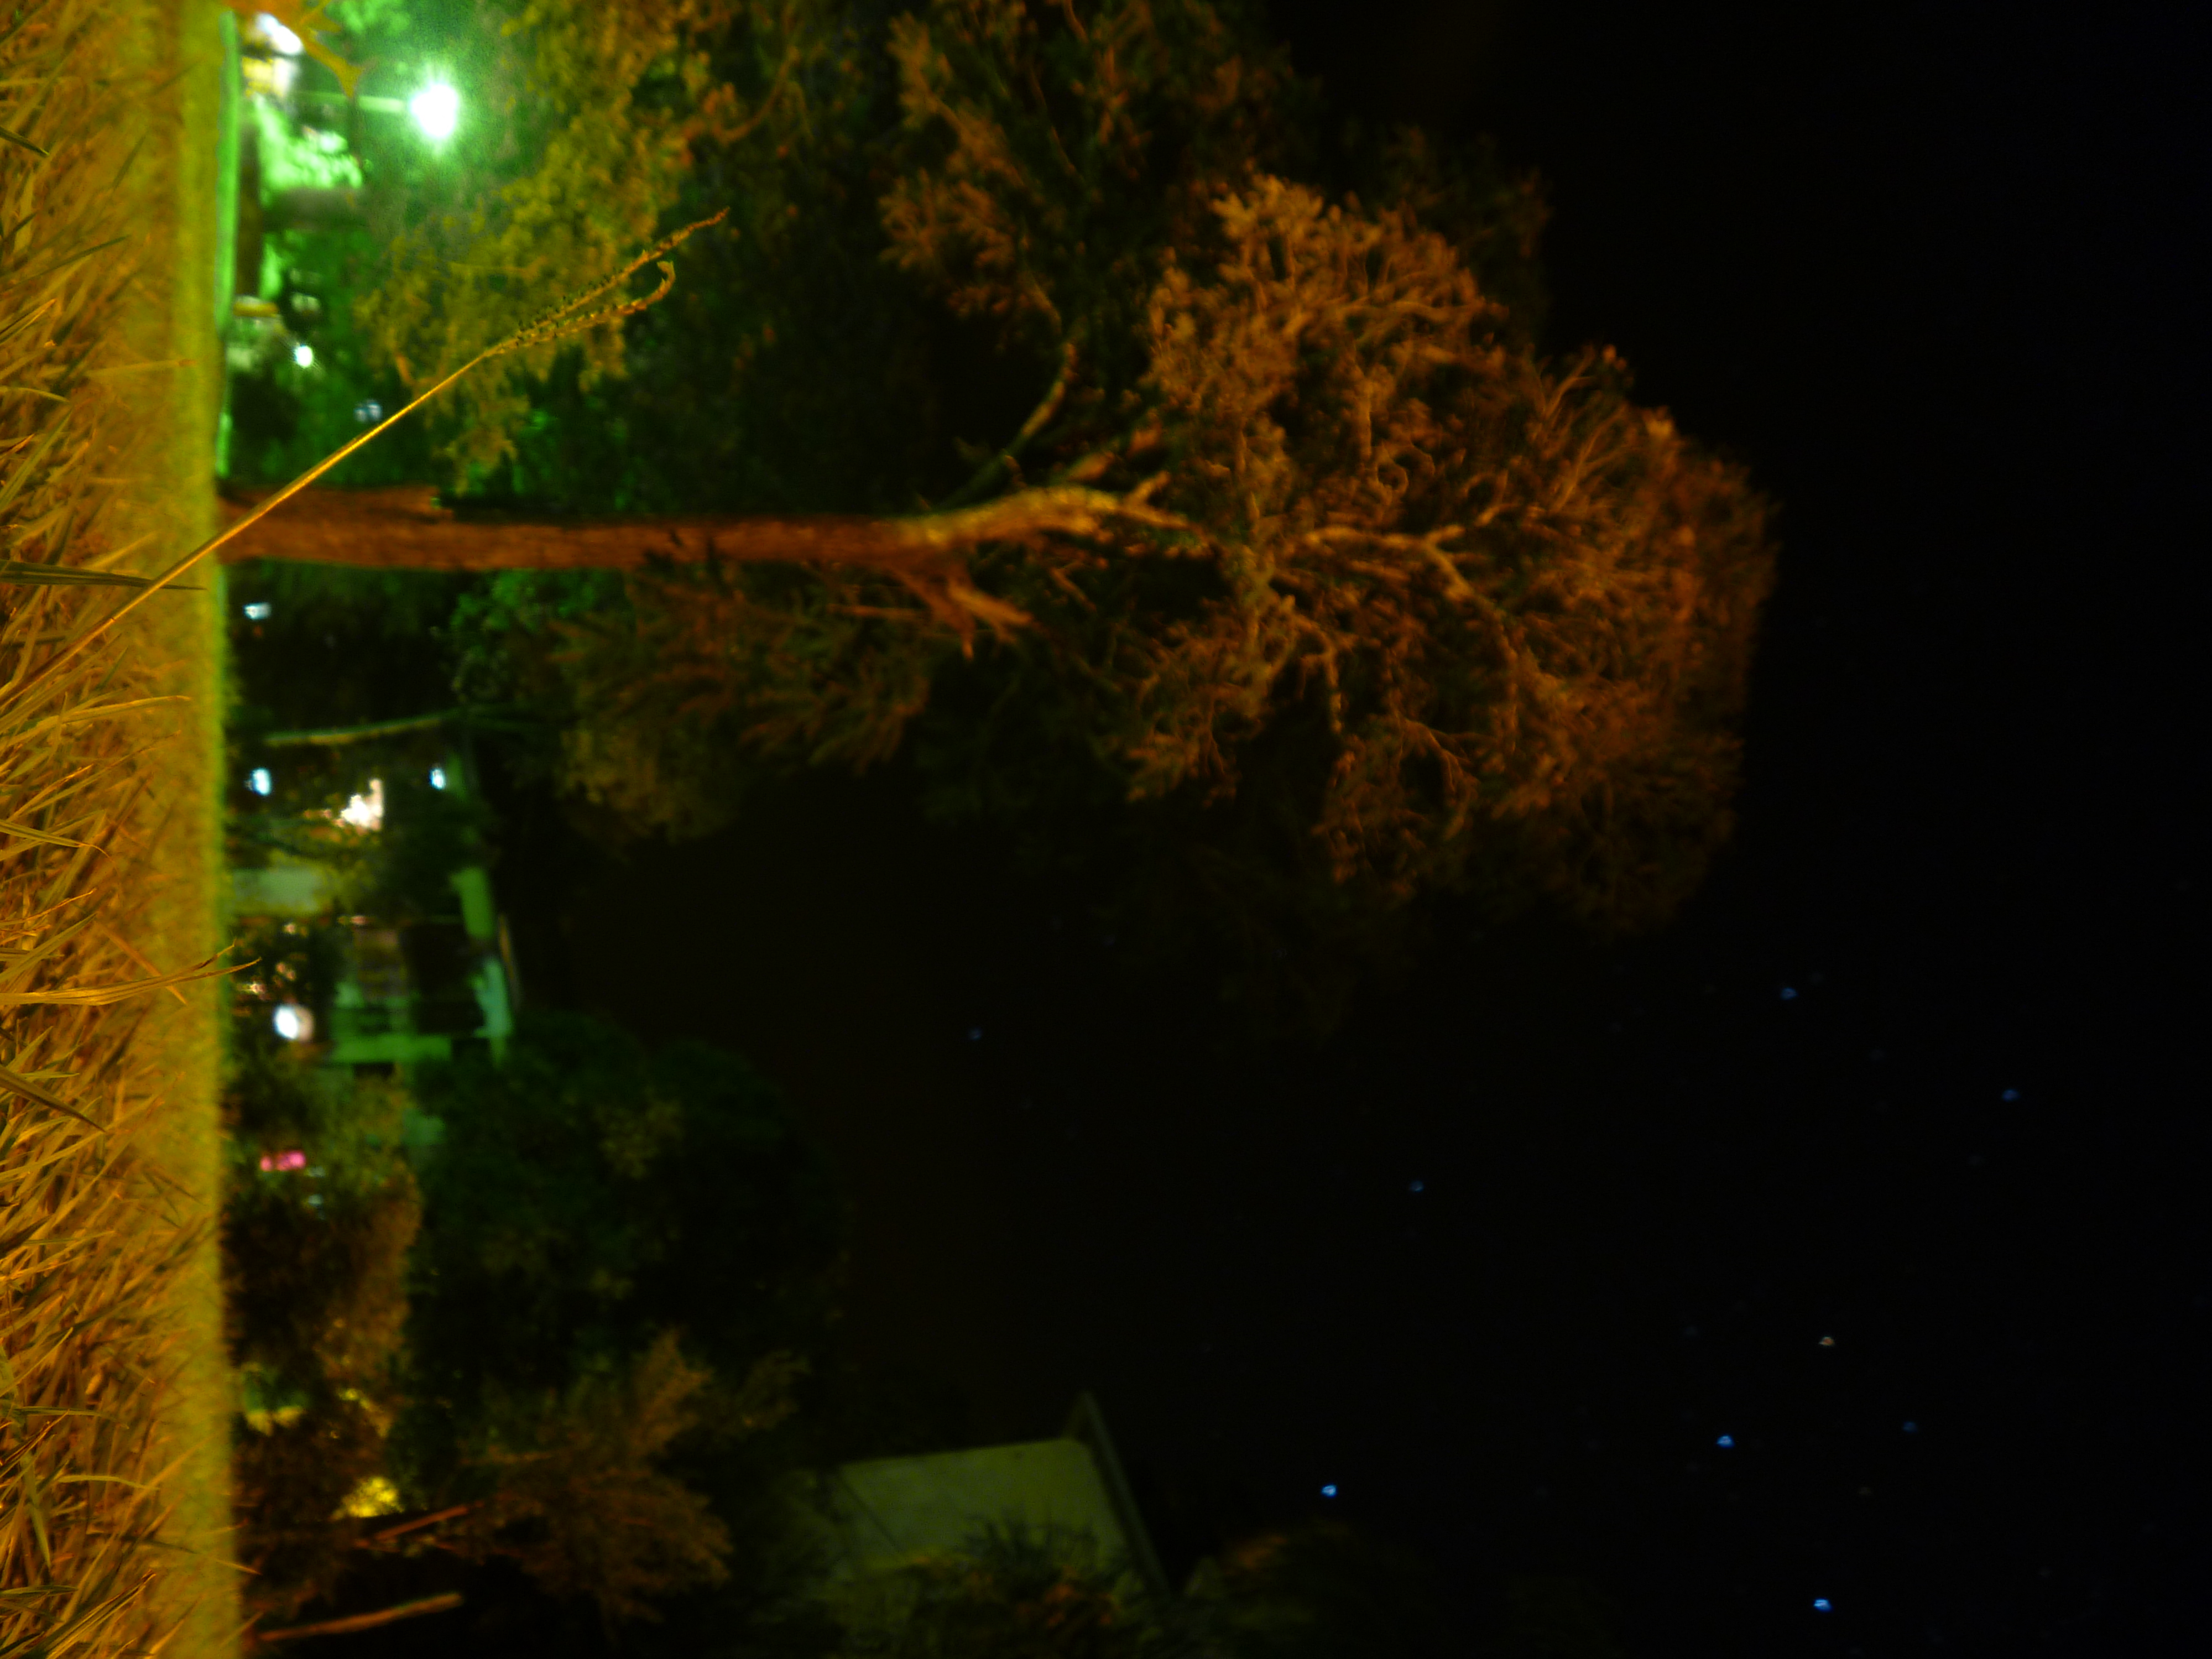
tree, nature, light, sky, night, sunlight, leaf, evening, darkness, lighting, misiones, woody plant, landscape lighting